University of St. La Salle

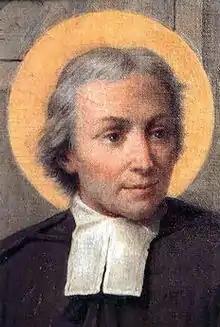
Jean Baptiste de La Salle

The school's 10-hectare main campus in La Salle Avenue houses the university's college and graduate school units. The USLS Health Sciences Campus, located at Lacson St., is an additional facility for students under its Nursing and Medicine program. Its other campus, the 55-hectare Granada Campus, is home to the Agribusiness Farm and the Science Ecological Park, which caters to its Agribusiness students.